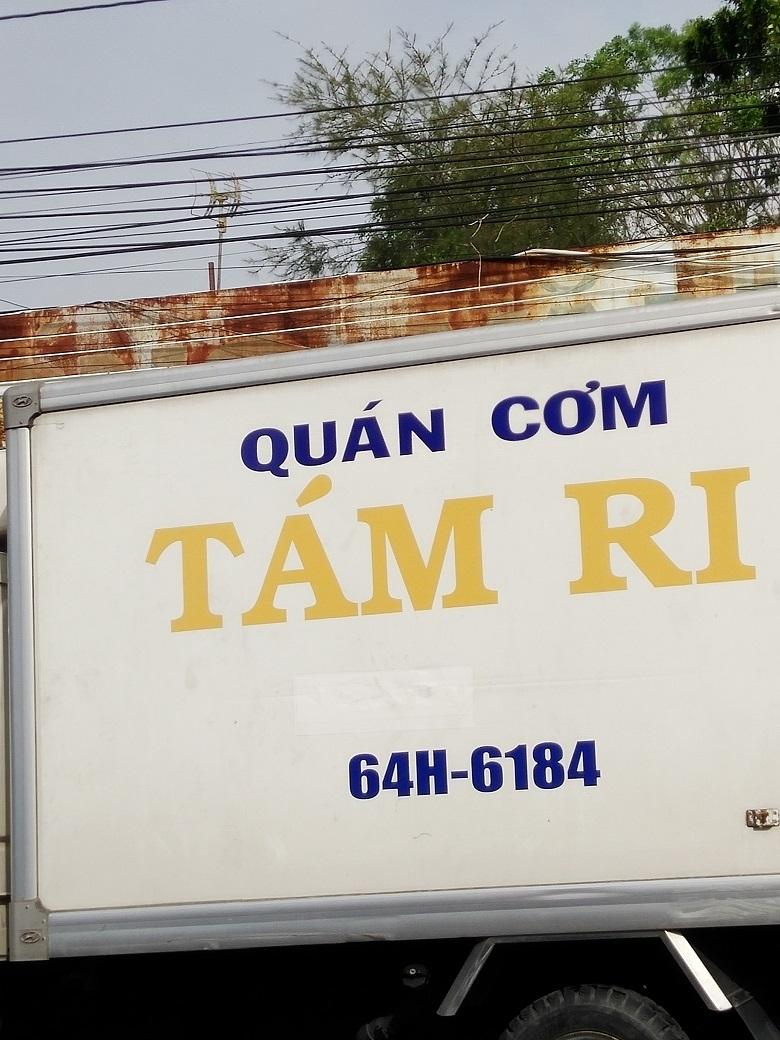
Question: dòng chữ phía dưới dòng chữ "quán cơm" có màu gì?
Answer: dòng chữ phía dưới dòng chữ "quán cơm" có màu vàng